Save a Queen

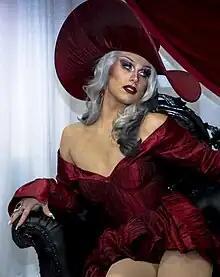
Orion Story is eliminated from the competition

Ava Max is a guest judge. The runway category is "Spring Has Sprung". Angeria Paris VanMicheals, Bosco, and Lady Camden receive positive critiques, and Bosco wins the challenge. Jasmine Kennedie, Jorgeous, and Orion Story receive negative critiques, and Jasmine Kennedie is deemed safe. Jorgeous and Orion Story place in the bottom and face off in a lip-sync to "My Head & My Heart (2020) by Ava Max. Jorgeous wins the lip-sync. Orion Story then opens her chocolate bar to reveal a plain chocolate bar and is eliminated from the competition.